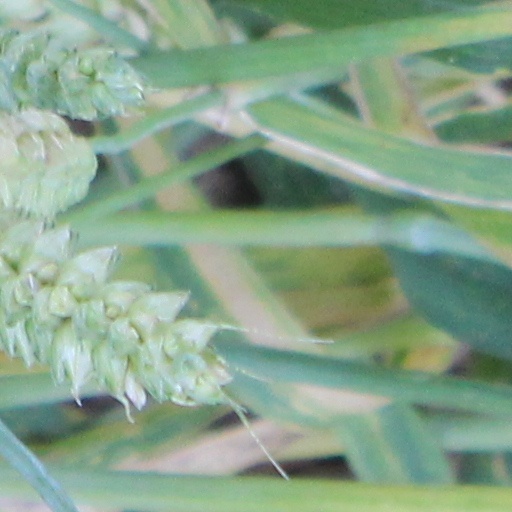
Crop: wheat